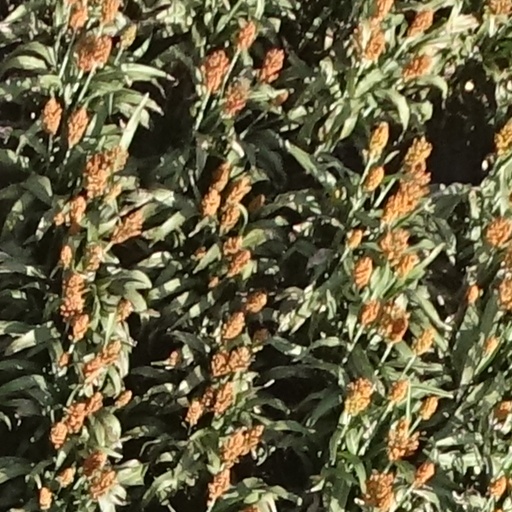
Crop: sorghum